Deafheaven

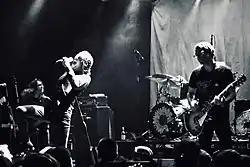
Deafheaven performing at Fete Music Hall in Providence, RI (November 2, 2018)

In July 2015, Deafheaven began teasing their third studio album for a possible October 2015 release through Epitaph Records' sister label Anti- with a short video featuring new music clips, studio footage and views of a rocky coastline. On July 28, 2015, the band announced their third studio album, titled "New Bermuda", which was released on October 2, 2015, through Anti-. "New Bermuda" was named the 12th best album of the year in 2015 "Spin" magazine.